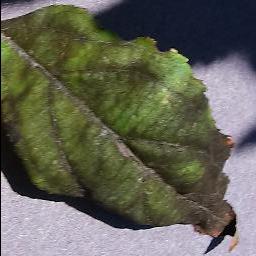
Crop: apple
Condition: scab